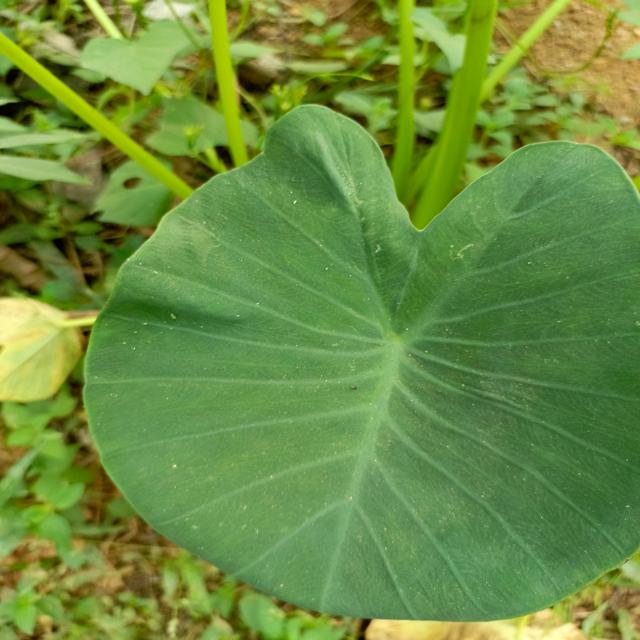
Label: Early_Blight